2018–19 European winter

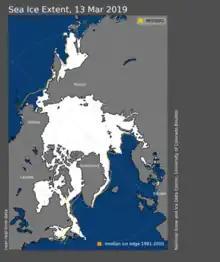
Maximum sea ice extent on 13 March 2019.

The minimum extent of the summer season was reached on 19 September, and again on the 23rd. The sea ice extent dropped to 1.77 million square miles (4.59 million square kilometres), which tied the record for the sixth lowest (with 2008 and 2010). The minimum was reached 5 and 9 days later than the mean date of 14 September. After this, ice began forming much quicker than average. This meant by 30 November, most places had above average ice-cover. Sea ice extent peaked on 13 March, at 5.71 million square miles (14.78 million square kilometres). This was the 7th lowest peak, tying with 2007.